Prenatal testing

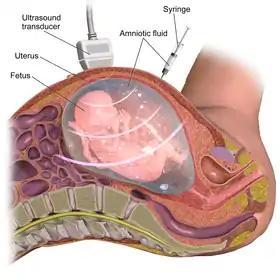
Amniocentesis is an example of an invasive diagnostic prenatal test.

Diagnostic prenatal testing can be performed by invasive or non-invasive methods. An invasive method involves probes or needles being inserted into the uterus, e.g. amniocentesis, which can be done from about 14 weeks gestation, and usually up to about 20 weeks, and chorionic villus sampling, which can be done earlier (between 9.5 and 12.5 weeks gestation) but which may be slightly more risky to the fetus. One study comparing transabdominal chorionic villus sampling with second trimester amniocentesis found no significant difference in the total pregnancy loss between the two procedures. However, transcervical chorionic villus sampling carries a significantly higher risk, compared with a second-trimester amniocentesis, of total pregnancy loss (relative risk 1.40; 95% confidence interval 1.09 to 1.81) and spontaneous miscarriage (9.4% risk; relative risk 1.50; 95% confidence interval 1.07 to 2.11).